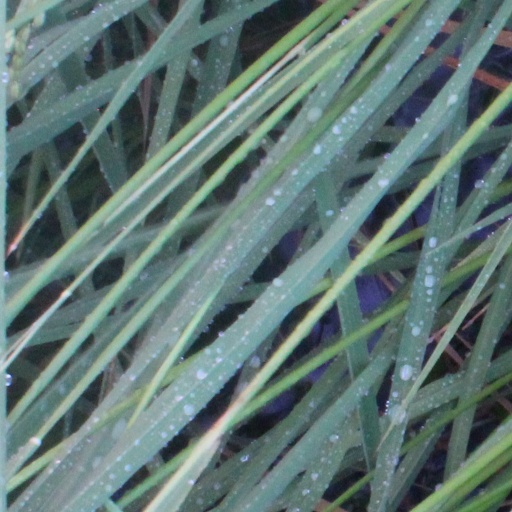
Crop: rice